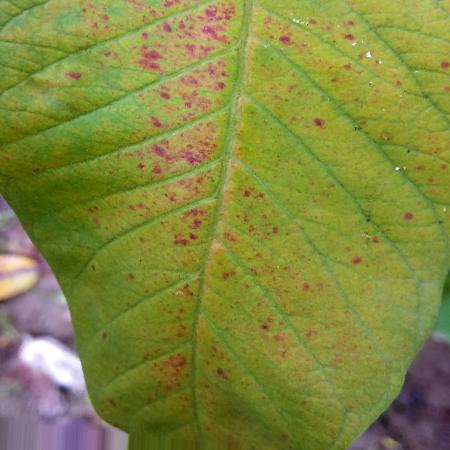
Label: Red rust